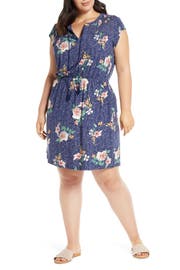
when the weekend call for laid back style reach for this simple dress with some fit perfecting trick like smocked shoulder and an elasticized waist